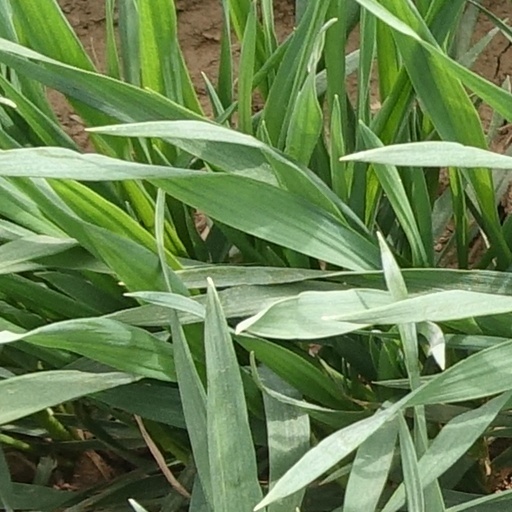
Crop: wheat